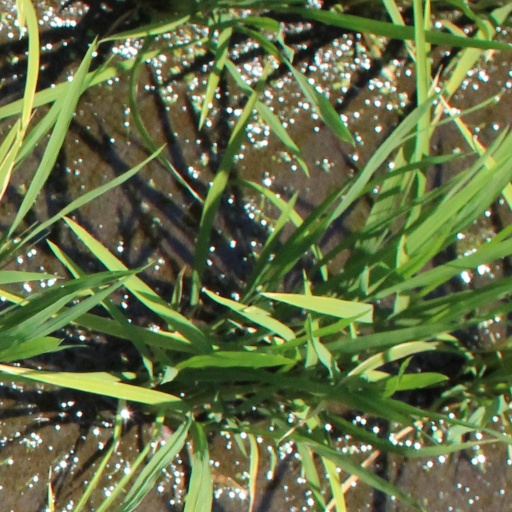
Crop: rice